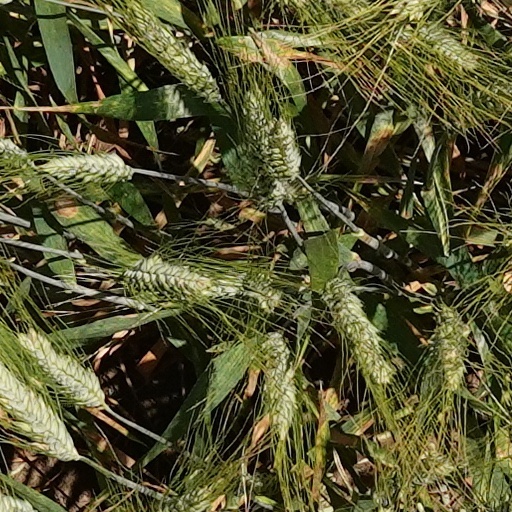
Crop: wheat